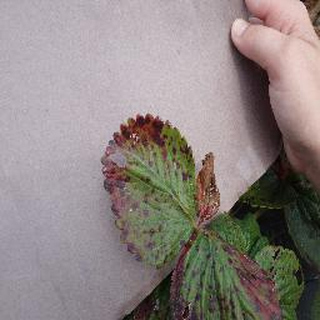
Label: strawberry_leaf_scorch